Marianne Winder

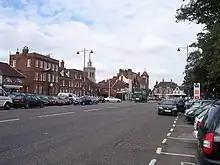
In 1941 the Winders moved to Baldock in Hertfordshire - the High Street shown in 2007

Marianne Winder was born on 10 September 1918 in Teplice in Bohemia, in the last days of Austro-Hungarian Empire. She was the eldest of the two daughters of Ludwig Winder (1889–1946), a writer and literary critic, and Hedwig Winder (1891–1987). Her early life was bound up in the social milieu of the Jewish intelligentsia of Central Europe before its destruction during World War I. Franz Kafka was part of the literary circle the "Prague Circle" in pre-War Prague that included her father, and this no doubt influenced Marianne Winder's interest in German literature. When the political situation deteriorated in the 1930s the Winder family was forced to leave Prague to seek refuge in England. After the German occupation of Czechoslovakia, Winder fled on 29 June 1939, when he crossed the Polish border illegally with his family, his journey taking him across Poland and Scandinavia to England, where he arrived with his wife and daughter Marianne on 13 July 1939. His youngest daughter, and Marianne's younger sister, Eva, born in 1920, remained in Prague. She died in 1945 in the concentration camp at Bergen-Belsen. Six weeks after their arrival in England the Winders were evacuated to Reigate, where they lived in a refugee hostel and where Marianne was registered as a student aged 18. When the inn was closed in 1941, the family moved to Baldock, then a small village in Hertfordshire. In the summer of 1941 Ludwig Winder was diagnosed with coronary thrombosis and he succumbed to his heart disease in Baldock on 16 June 1946.